Kent County, Michigan

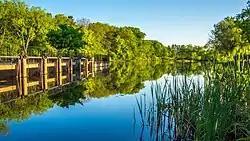
Rockford Dam in Rockford, Michigan

According to the U.S. Census Bureau, the county has an area of , of which is land and (2.9%) is water. Kent County's highest point is Fisk Knob Park, in Solon Township, at 1048 feet.